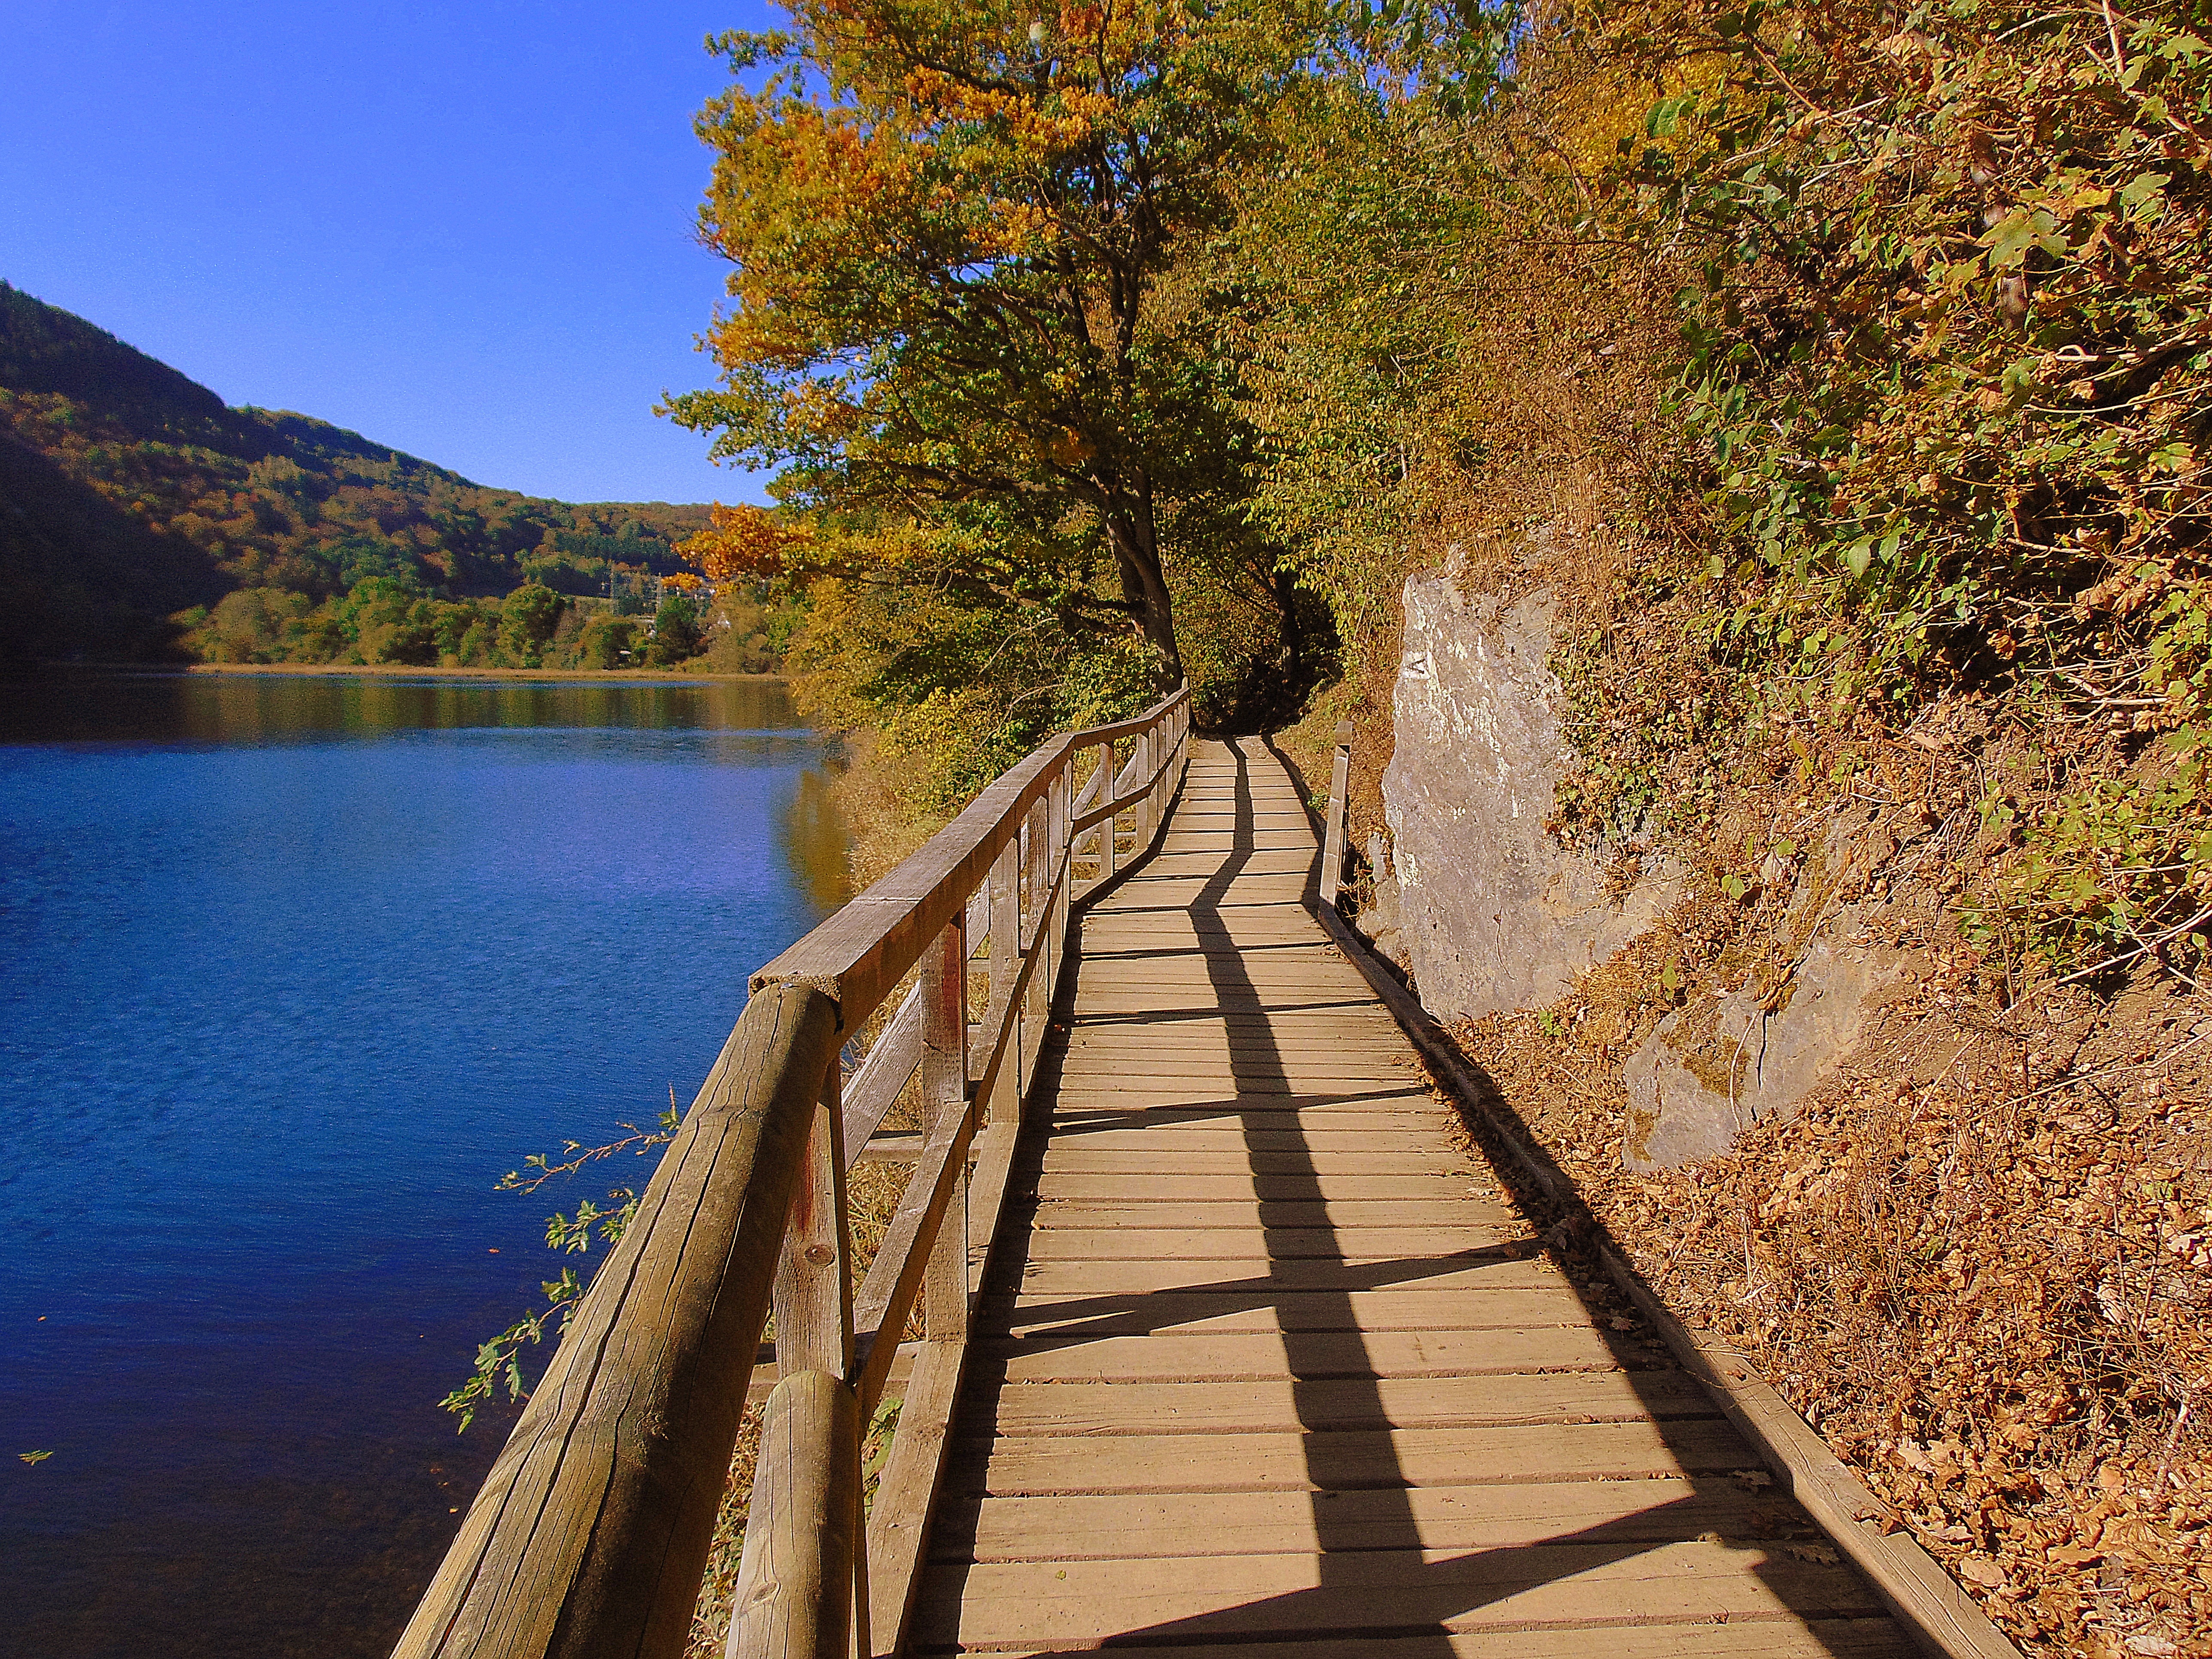
tree, boardwalk, trail, bridge, lake, river, reflection, autumn, reservoir, season, waterway, waterworks, heimbach, north eifel, near hengebach castle